A History of the Birds of Europe

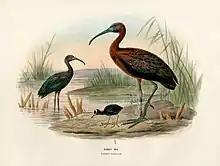
glossy brown wading bird with long bill

Each part of the book contained birds from different families to prevent subscribers attempting to collect only a particularly popular group, such as birds of prey or ducks, the different families coming together only when the articles and plates were reorganised in the final binding. The first part released therefore included birds as diverse as the Eurasian teal, red-footed falcon, marsh sandpiper and woodchat shrike. Articles for each species included alternative binomial names, a detailed description of both sexes and the juveniles, the bird's range, habitat and habits, and the specimens that had been examined during preparation of the text.